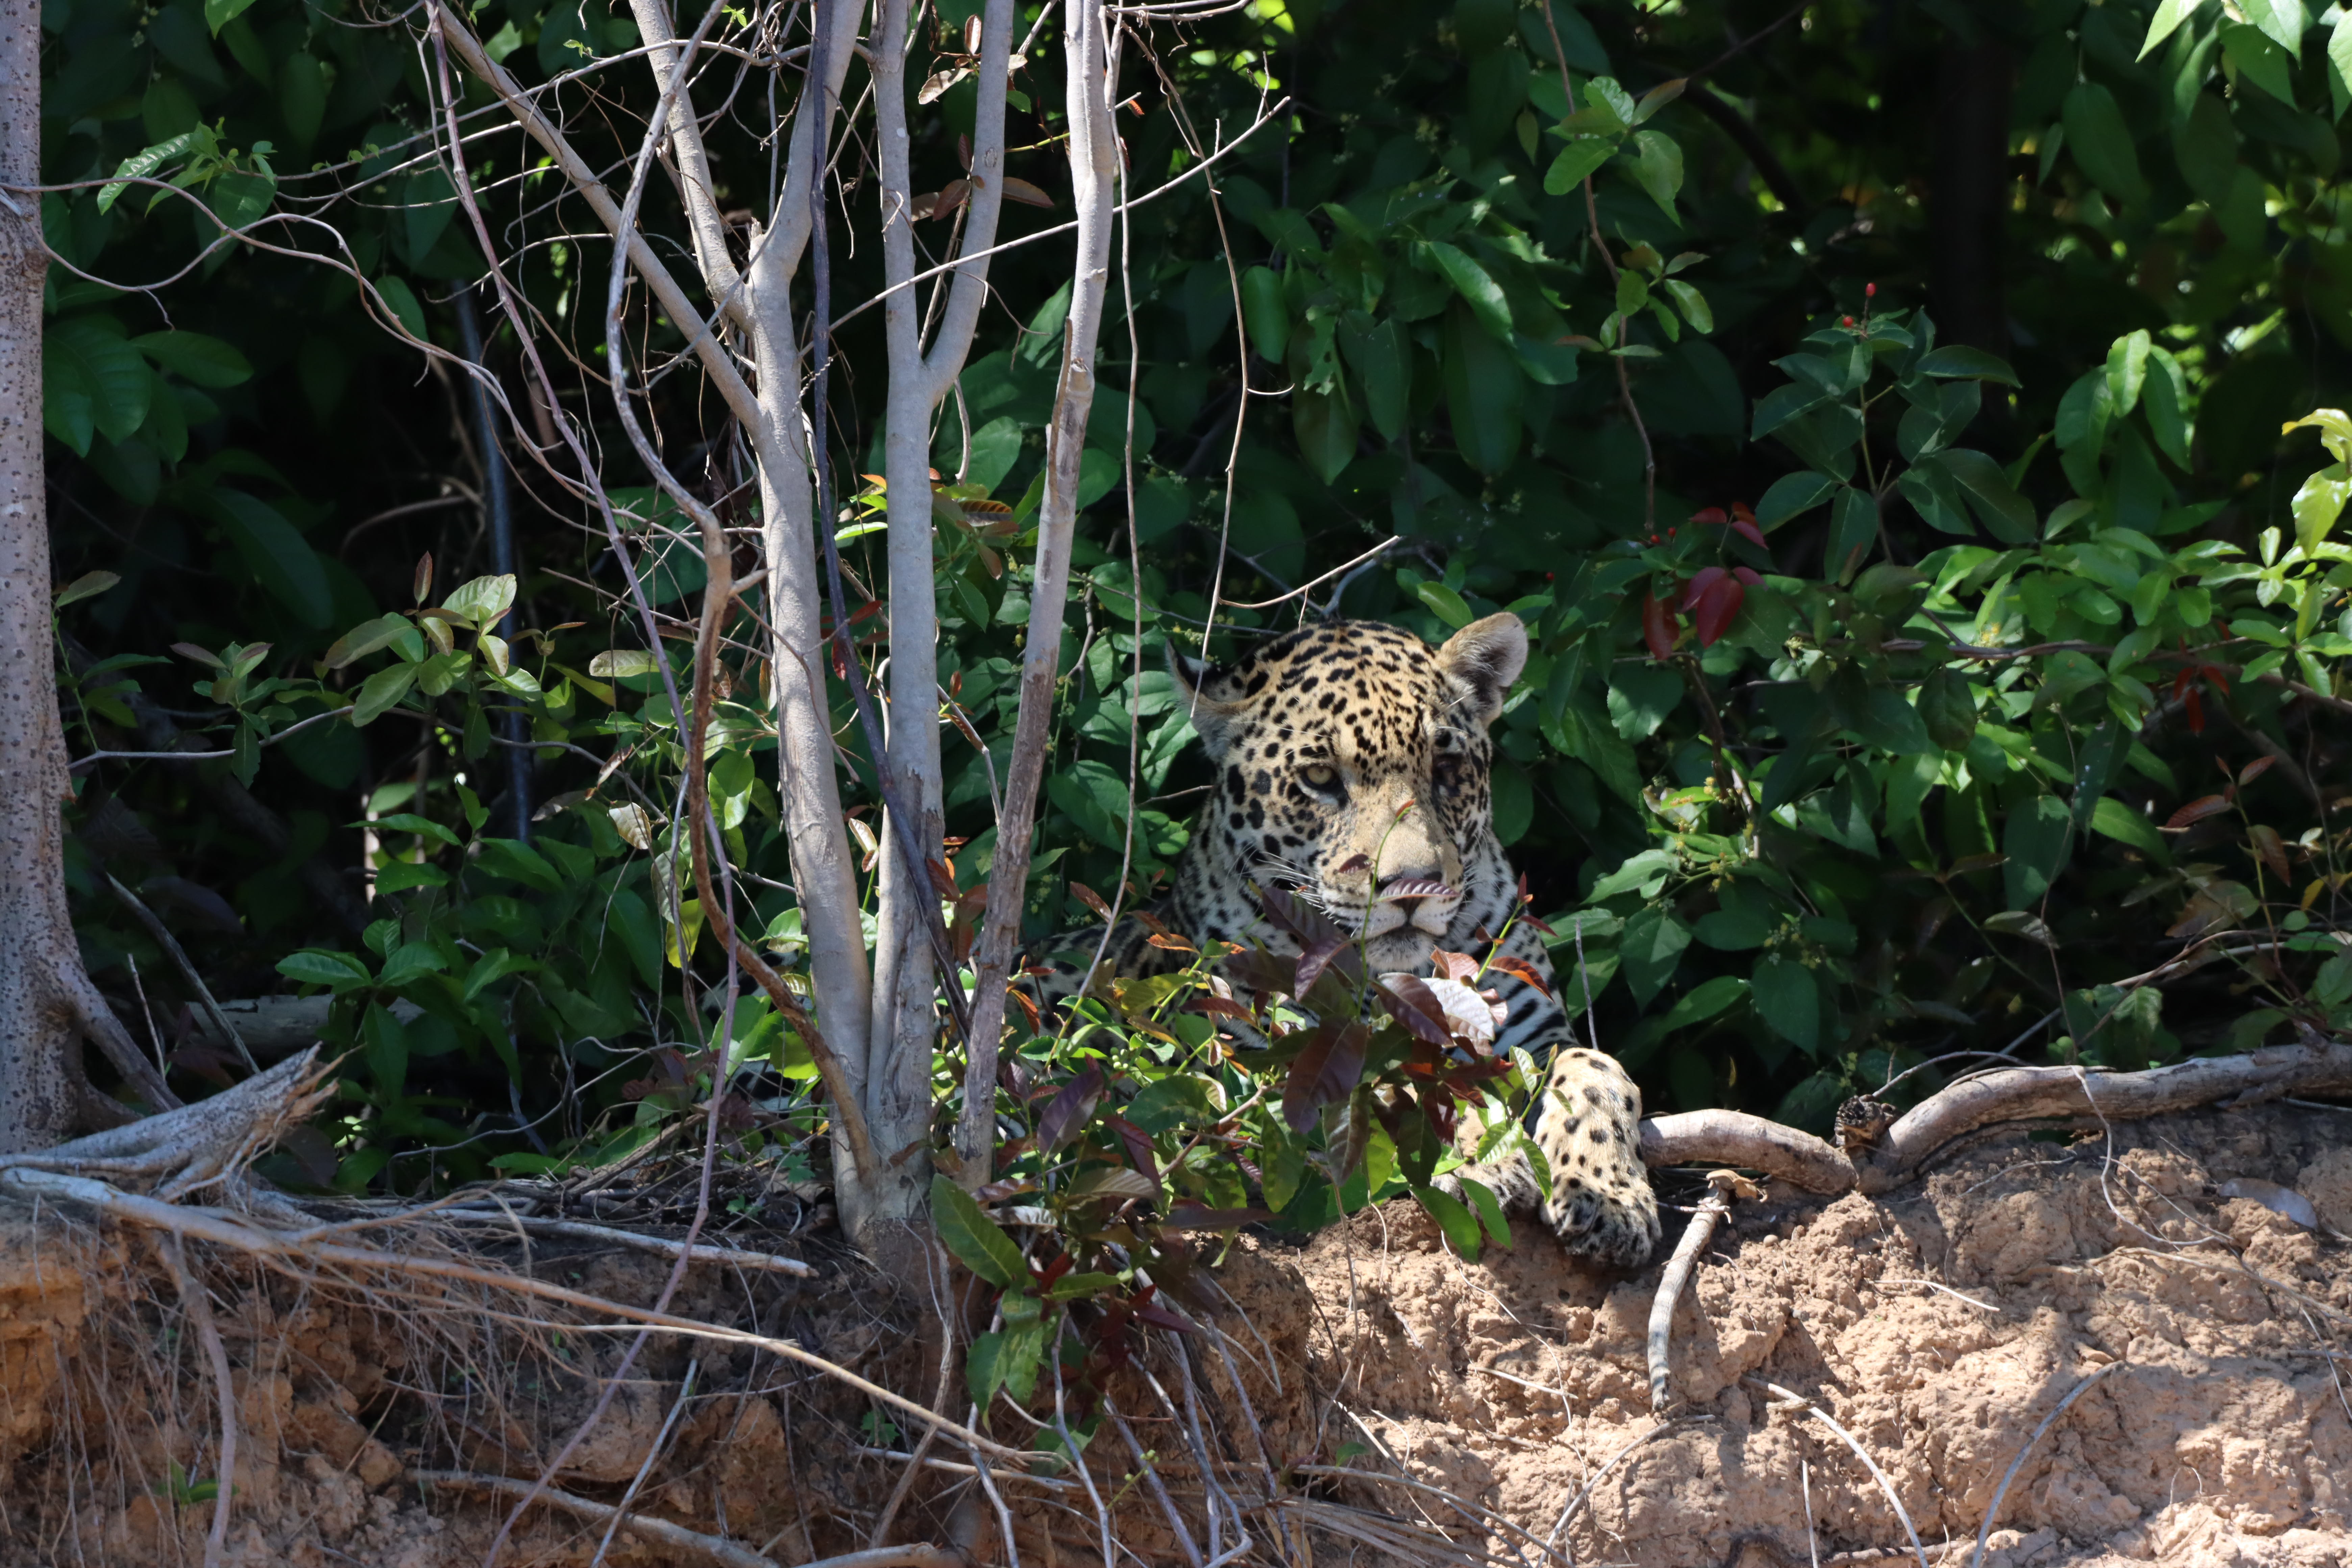
Jaguar: Lua